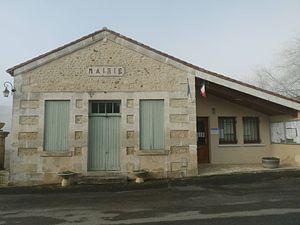
mairie des Essards (16), France
Les Essards est une commune du Sud-Ouest de la France, située dans le département de la Charente.